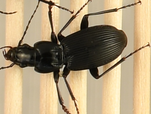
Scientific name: Pterostichus lachrymosus
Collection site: Mountain Lake Biological Station NEON (MLBS), plot MLBS_009